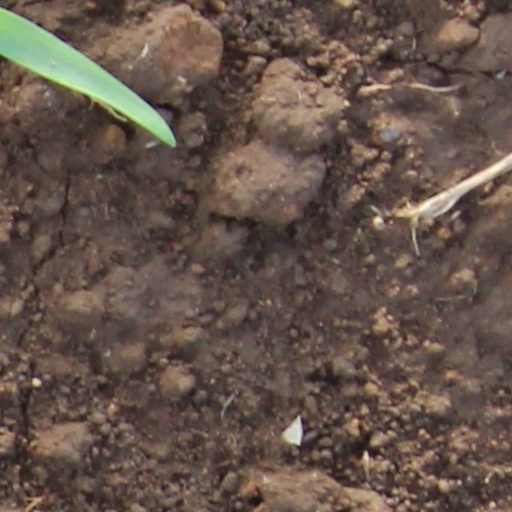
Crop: wheat